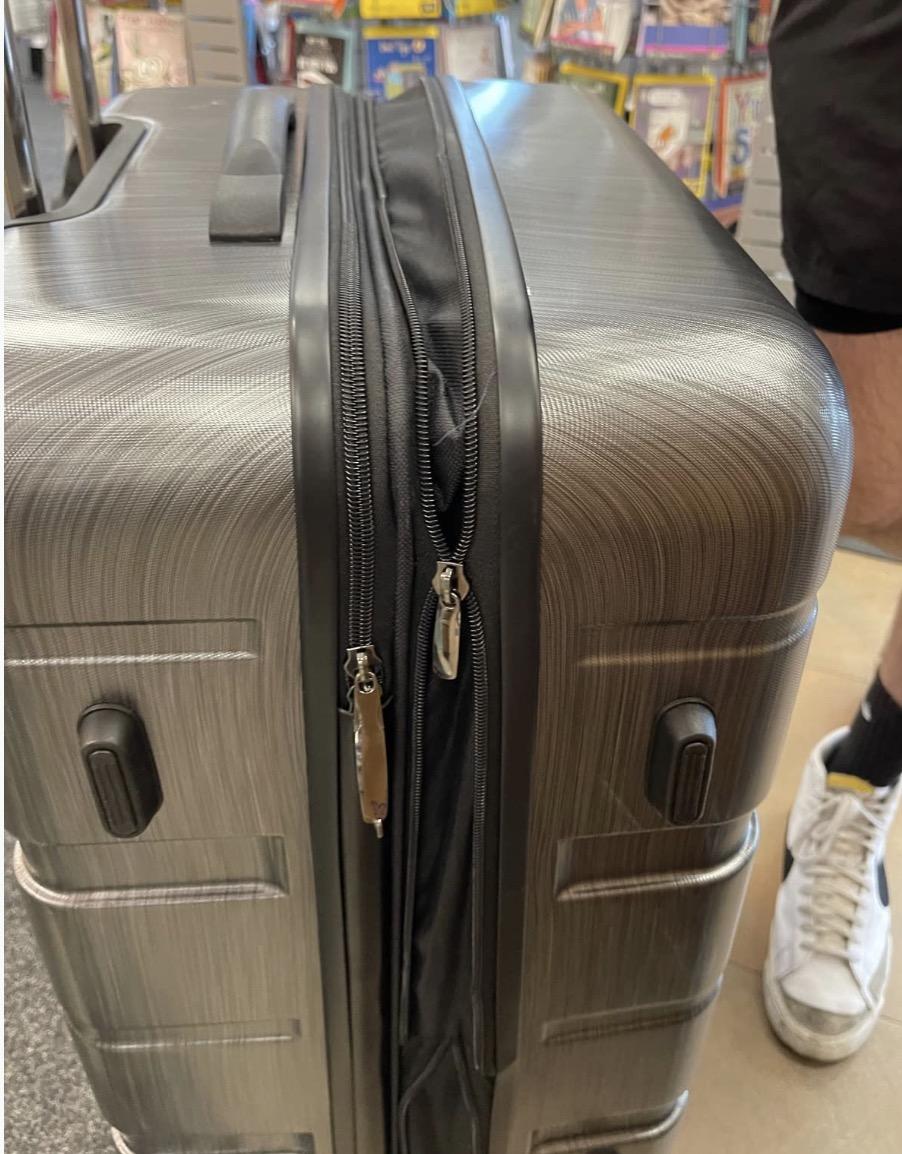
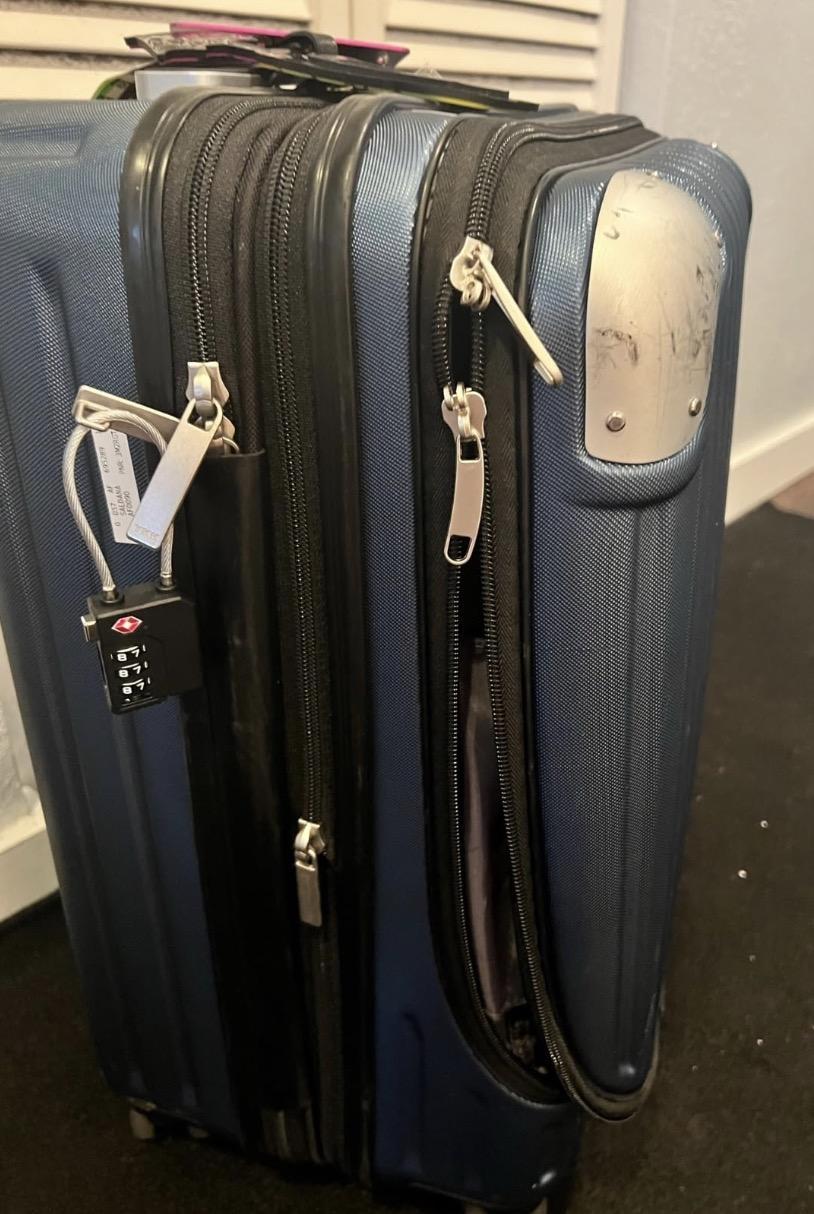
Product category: items_tea
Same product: no